Chichen Itza

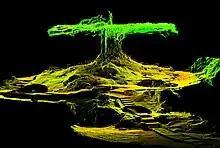
Composite laser scan image of Chichen Itza's Cave of Balankanche, showing how the shape of its great limestone column is strongly evocative of the World Tree in Maya mythological belief systems, data from a National Science Foundation/CyArk research partnership

Old Chichen (or Chichén Viejo in Spanish) is the name given to a group of structures to the south of the central site, where most of the Puuc-style architecture of the city is concentrated. It includes the Initial Series Group, the Phallic Temple, the Platform of the Great Turtle, the Temple of the Owls, and the Temple of the Monkeys.